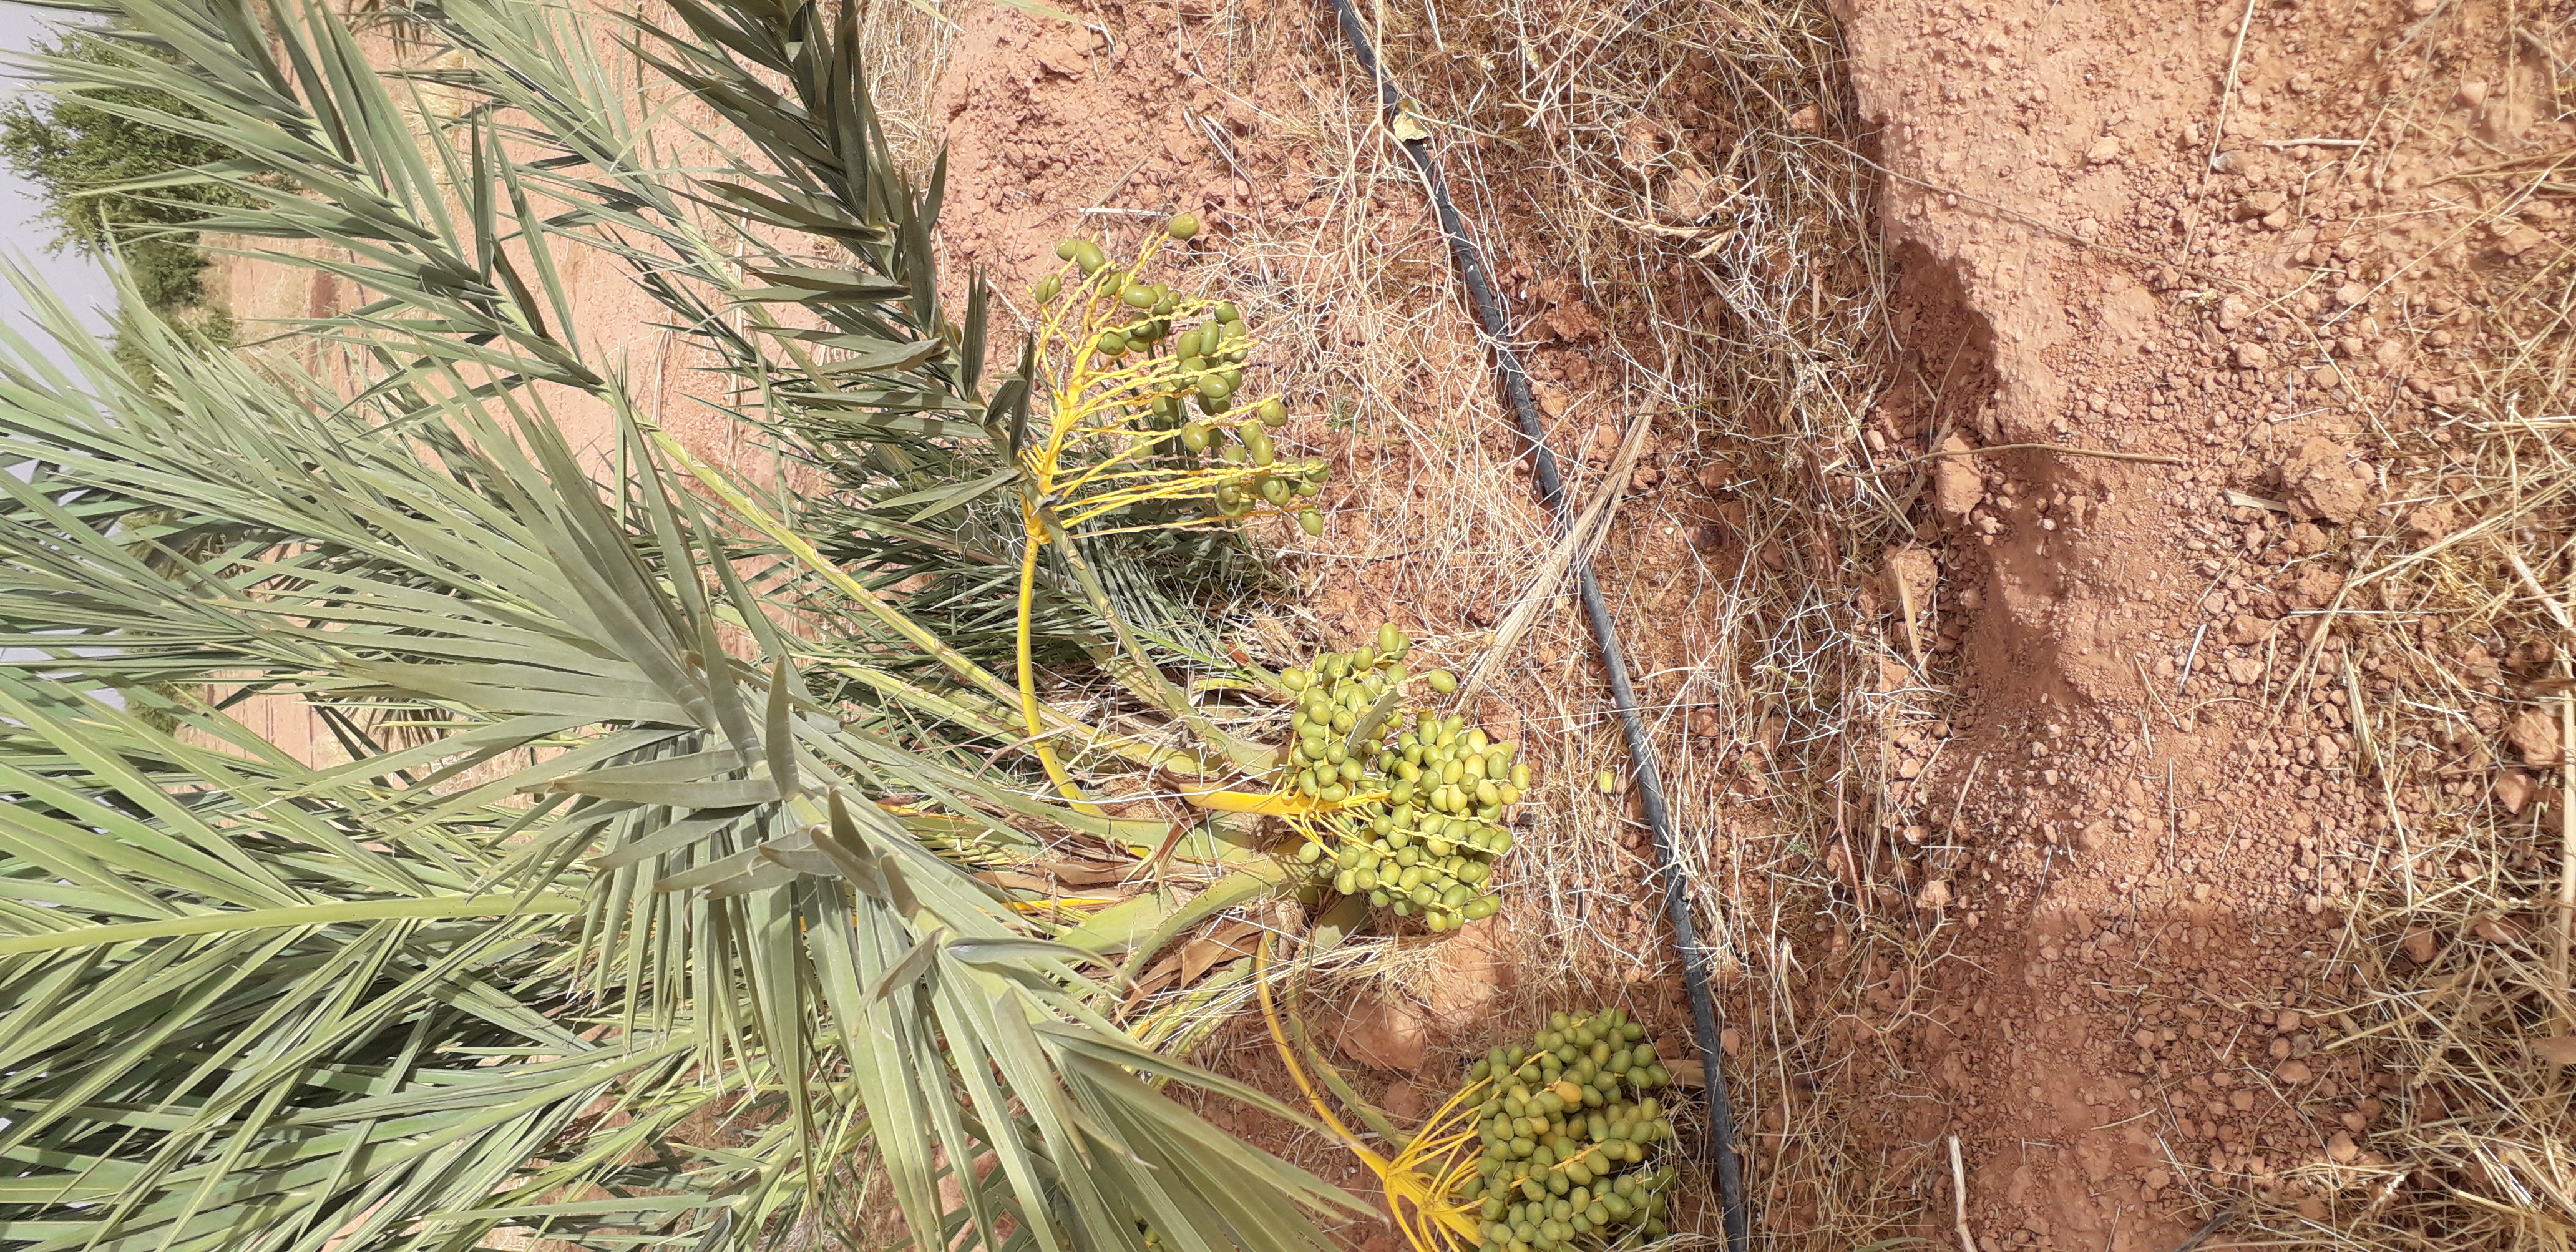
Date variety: kholt